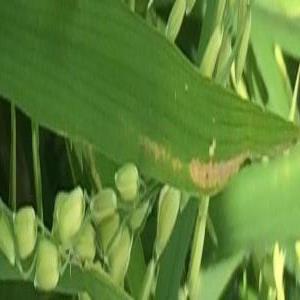
Disease: Bacterialblight